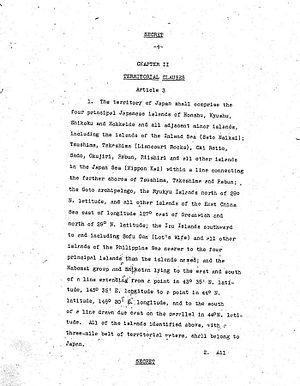
Les documents Rusk sont la correspondance diplomatique officielle envoyée par Dean Rusk, vice-secrétaire d'État des États-Unis aux affaires d'Extrême-Orient, à Yang You-chan, ambassadeur de la Corée du Sud, le 10 août 1951 pour clarifier la position du Département d'État des États-Unis qui est que :